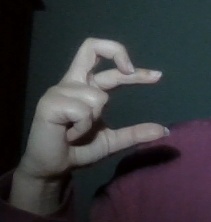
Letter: thal